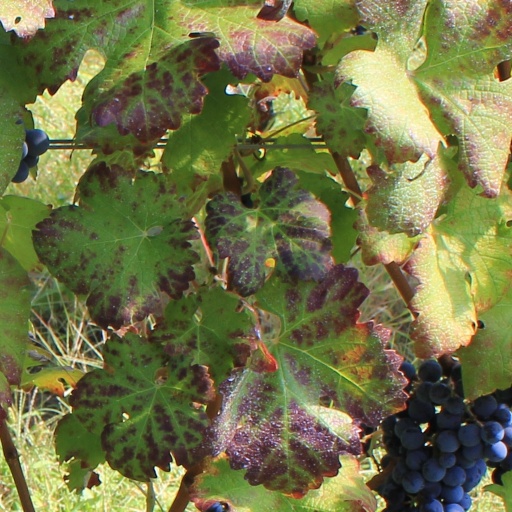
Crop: grape